Marilou (singer)

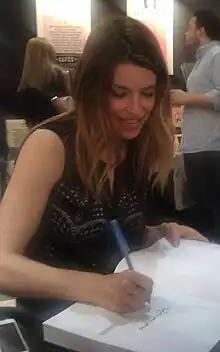

Marilou Bourdon (born September 20, 1990) is a French-Canadian pop singer and cookbook author from Longueuil.